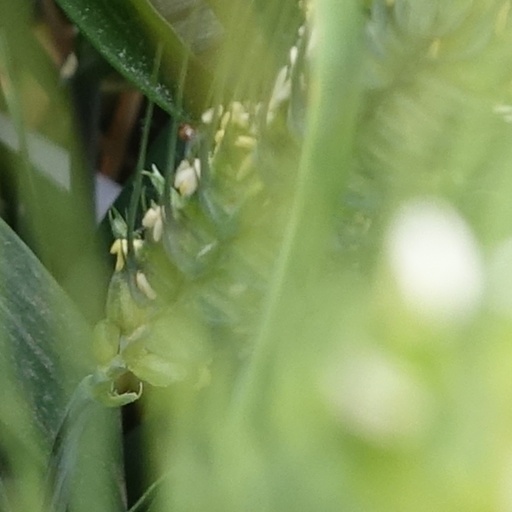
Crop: wheat